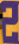
Number: 2